Barry Hilton

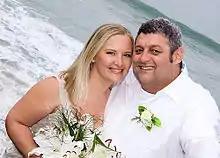
Hilton and wife, Sandy Hilton

Having six children of his own, Hilton is an avid supporter of the "Little Fighter's Cancer Trust" and continually takes part in charity events to raise money and awareness for the West Rand Heart and Organ Transplant Foundation. Hilton is married to his third wife Sandy Hilton (2007–current) after two previous marriages to Janet McKirdy (1976–1980) and Jane Tweedie (1980–2004). He presently resides in Hermanus, South Africa with his wife and children.